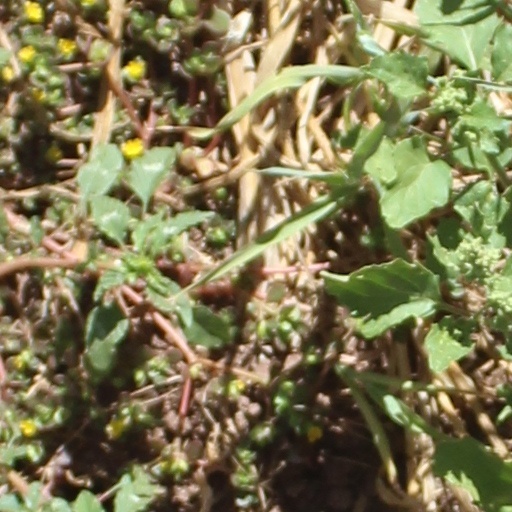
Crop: wheat